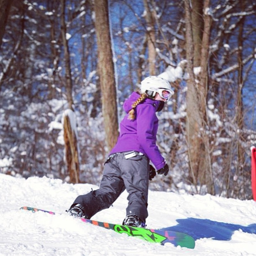
A young girl cross country skis through the field by the trees on a sunny day.
A small girl snow boarding in the snow.
A child in winter gear snowboarding down a slope
A little girl riding a ski down a snow covered mountain.
A girl is snowboarding down a hill by a forest.